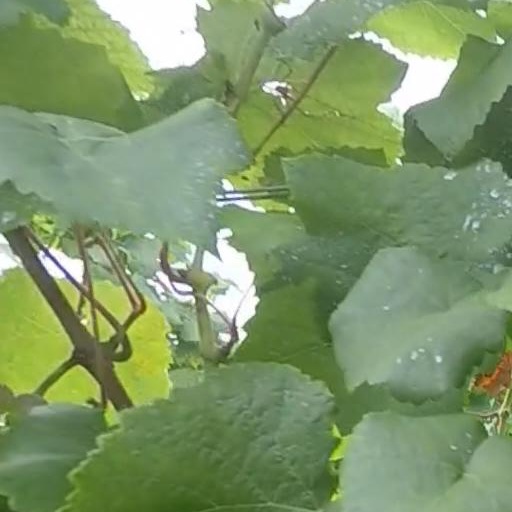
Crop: grape